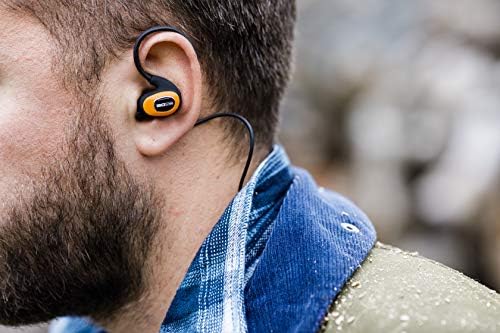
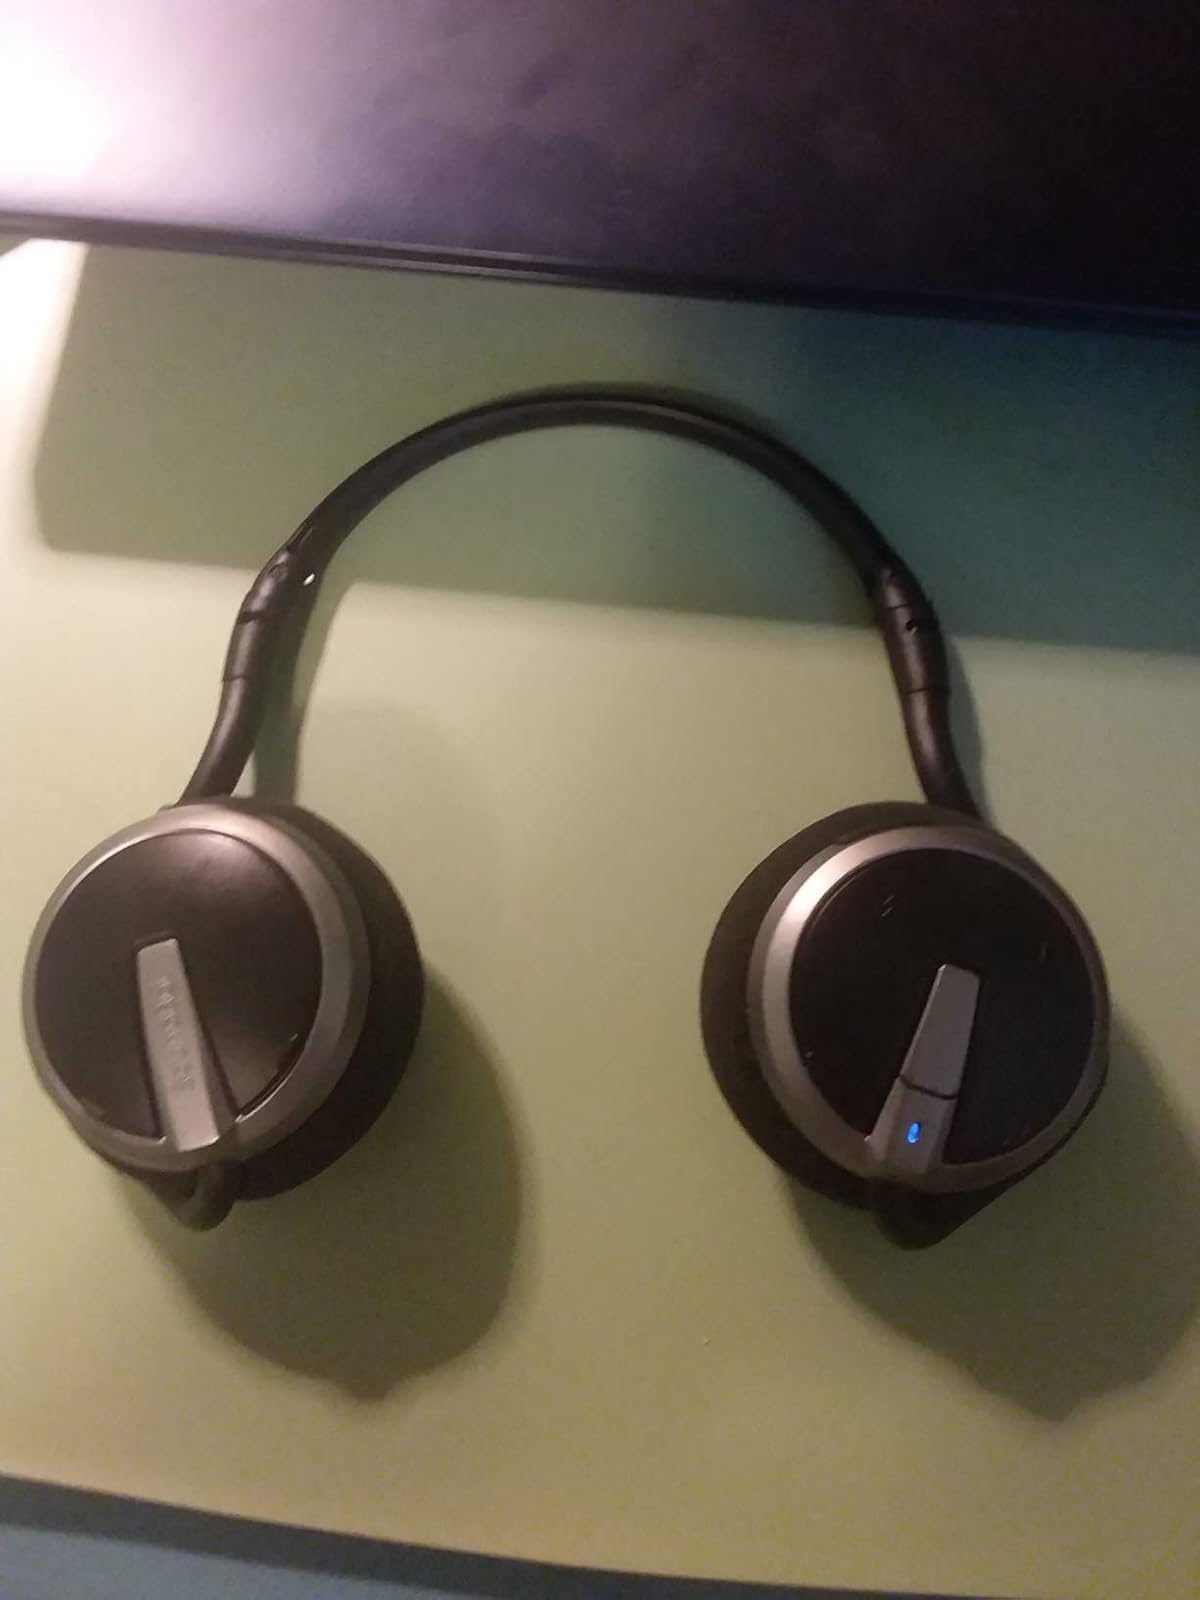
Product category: headphones
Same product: no